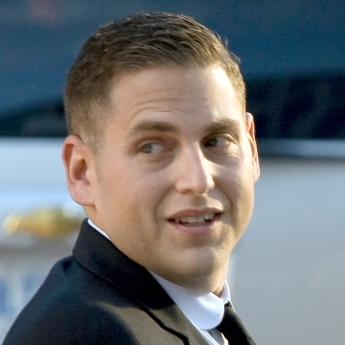
Age: 27